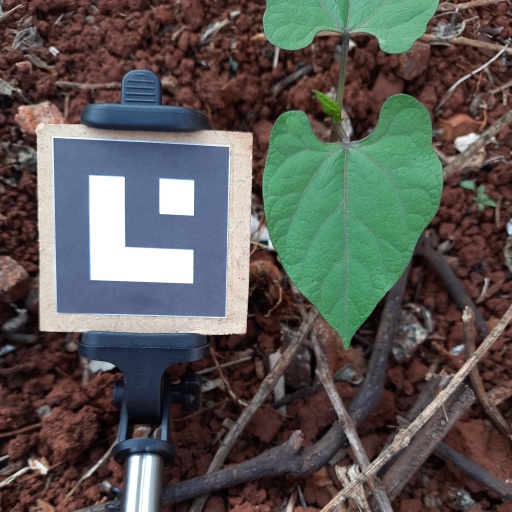
Observations: flat surface, no eating holes, under shade